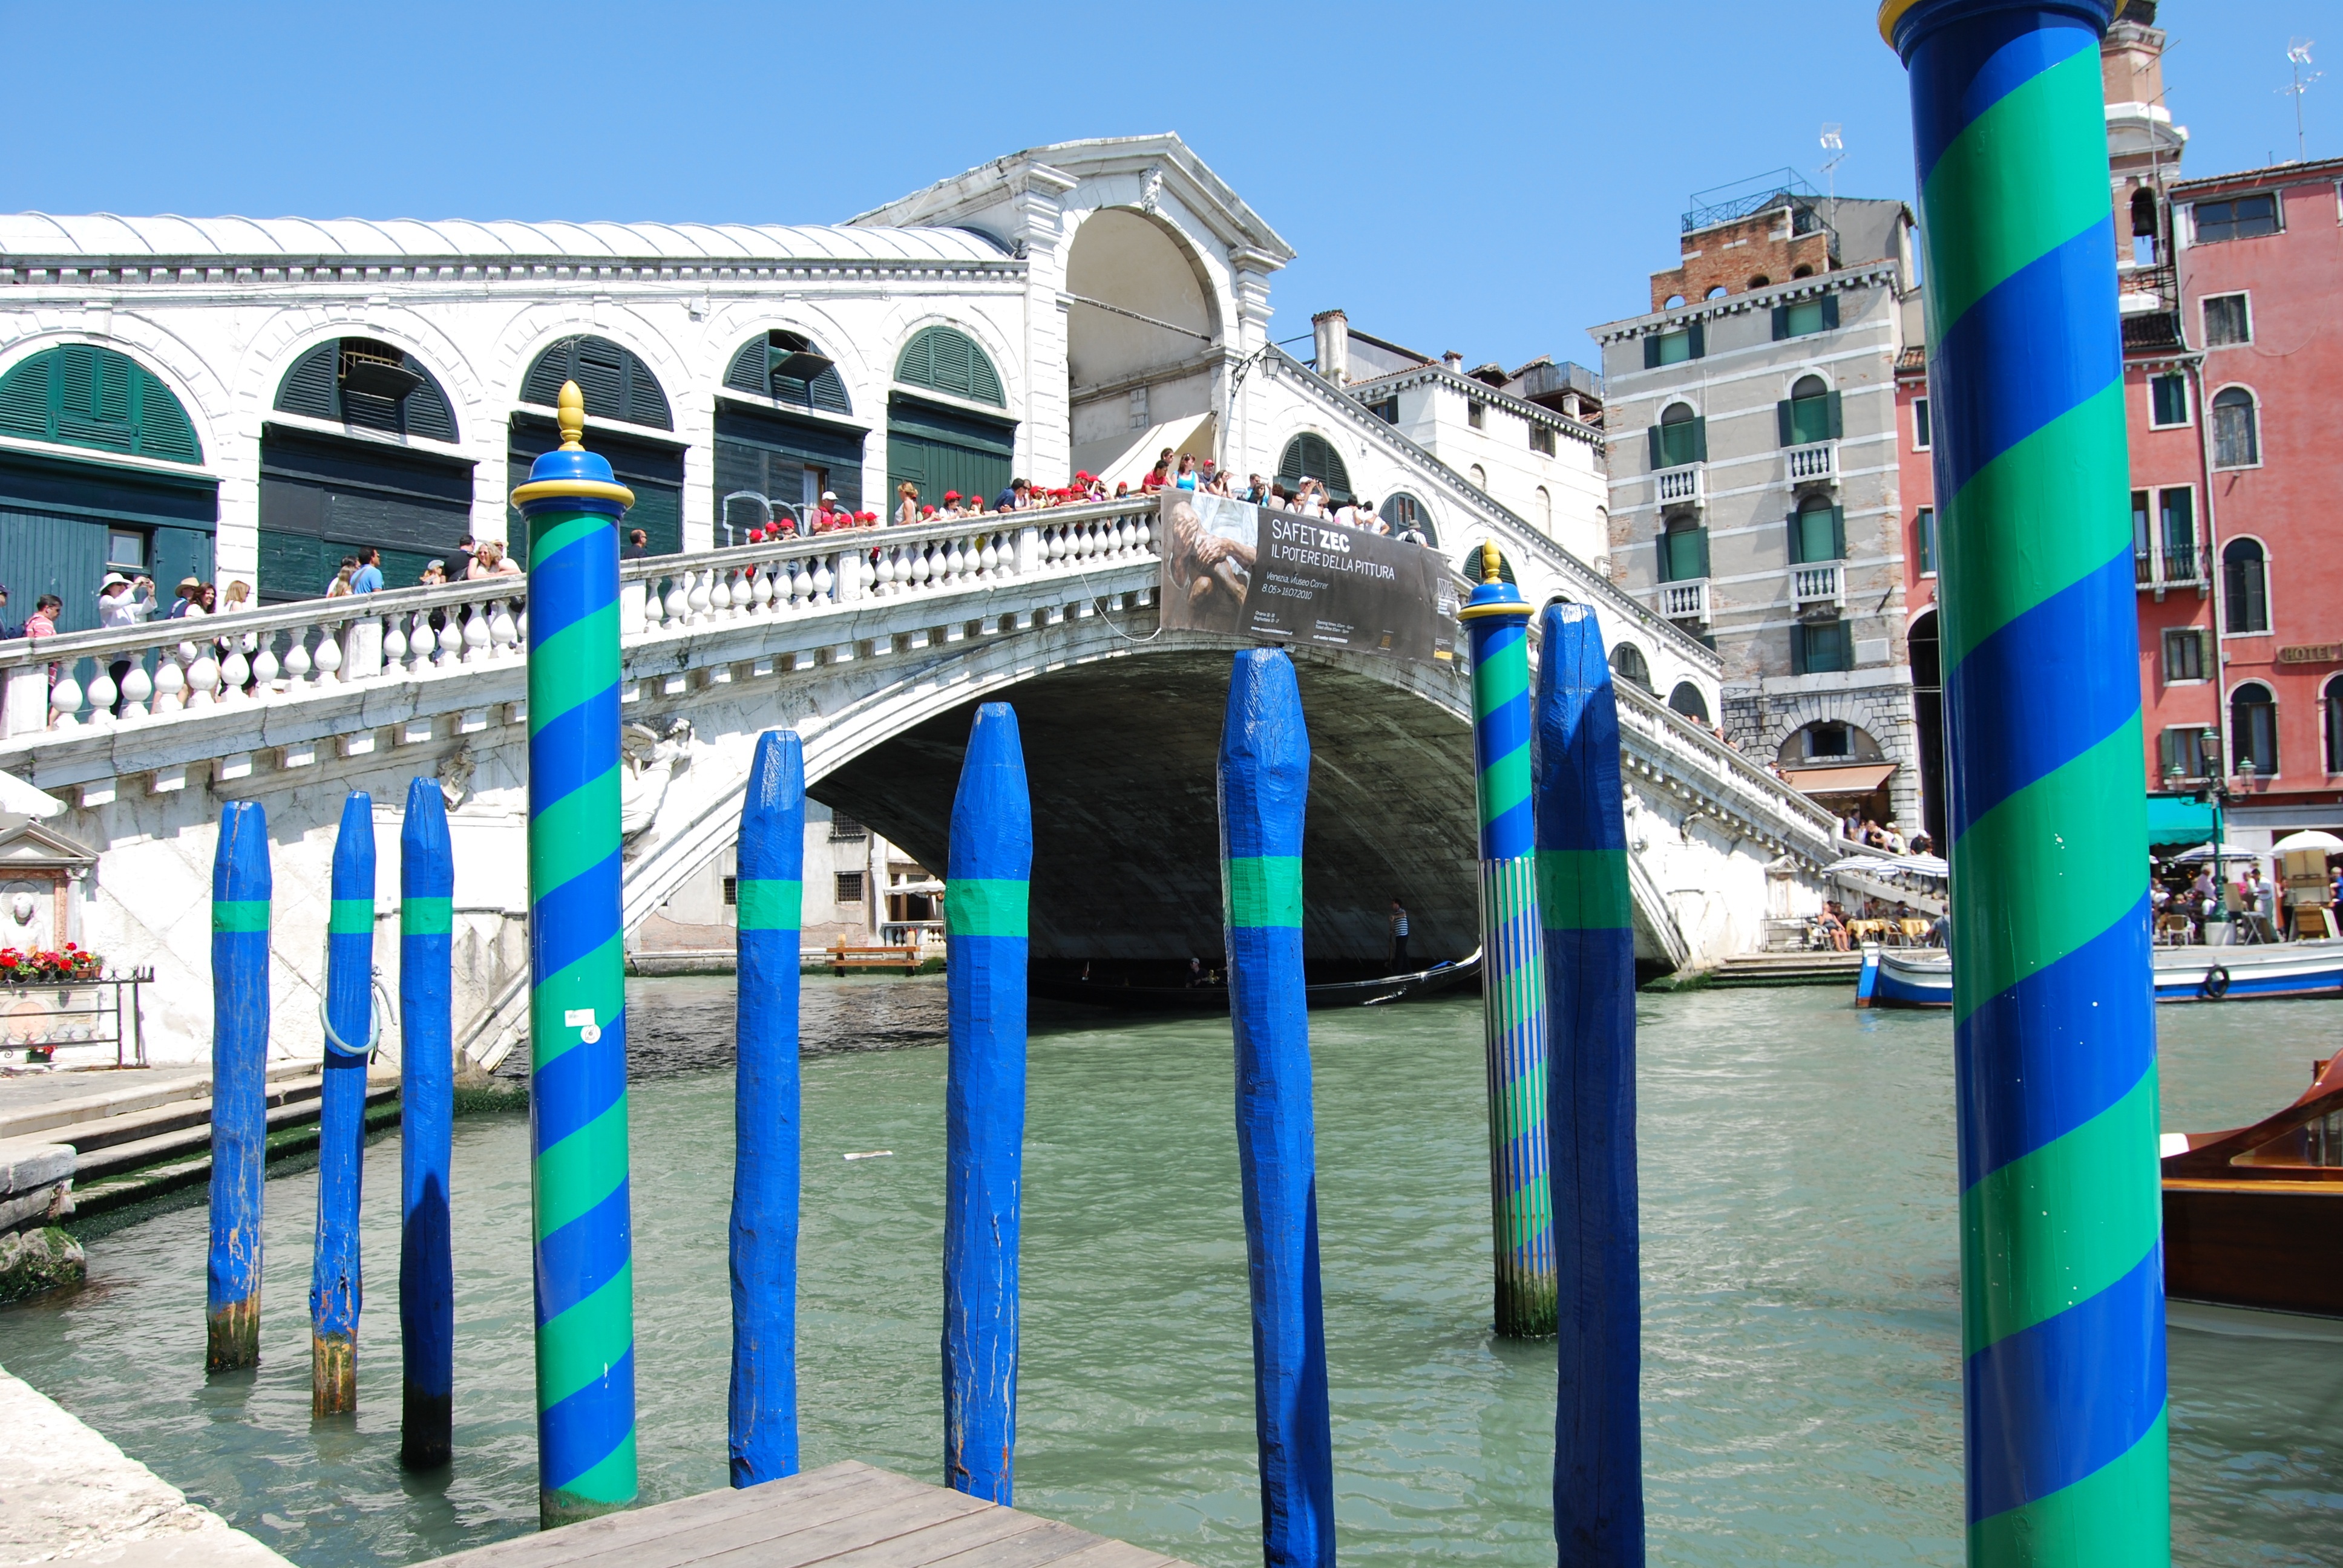
architecture, structure, wood, bridge, city, walkway, green, landmark, italy, venice, blue, colorful, tourism, public transport, rialto, pali